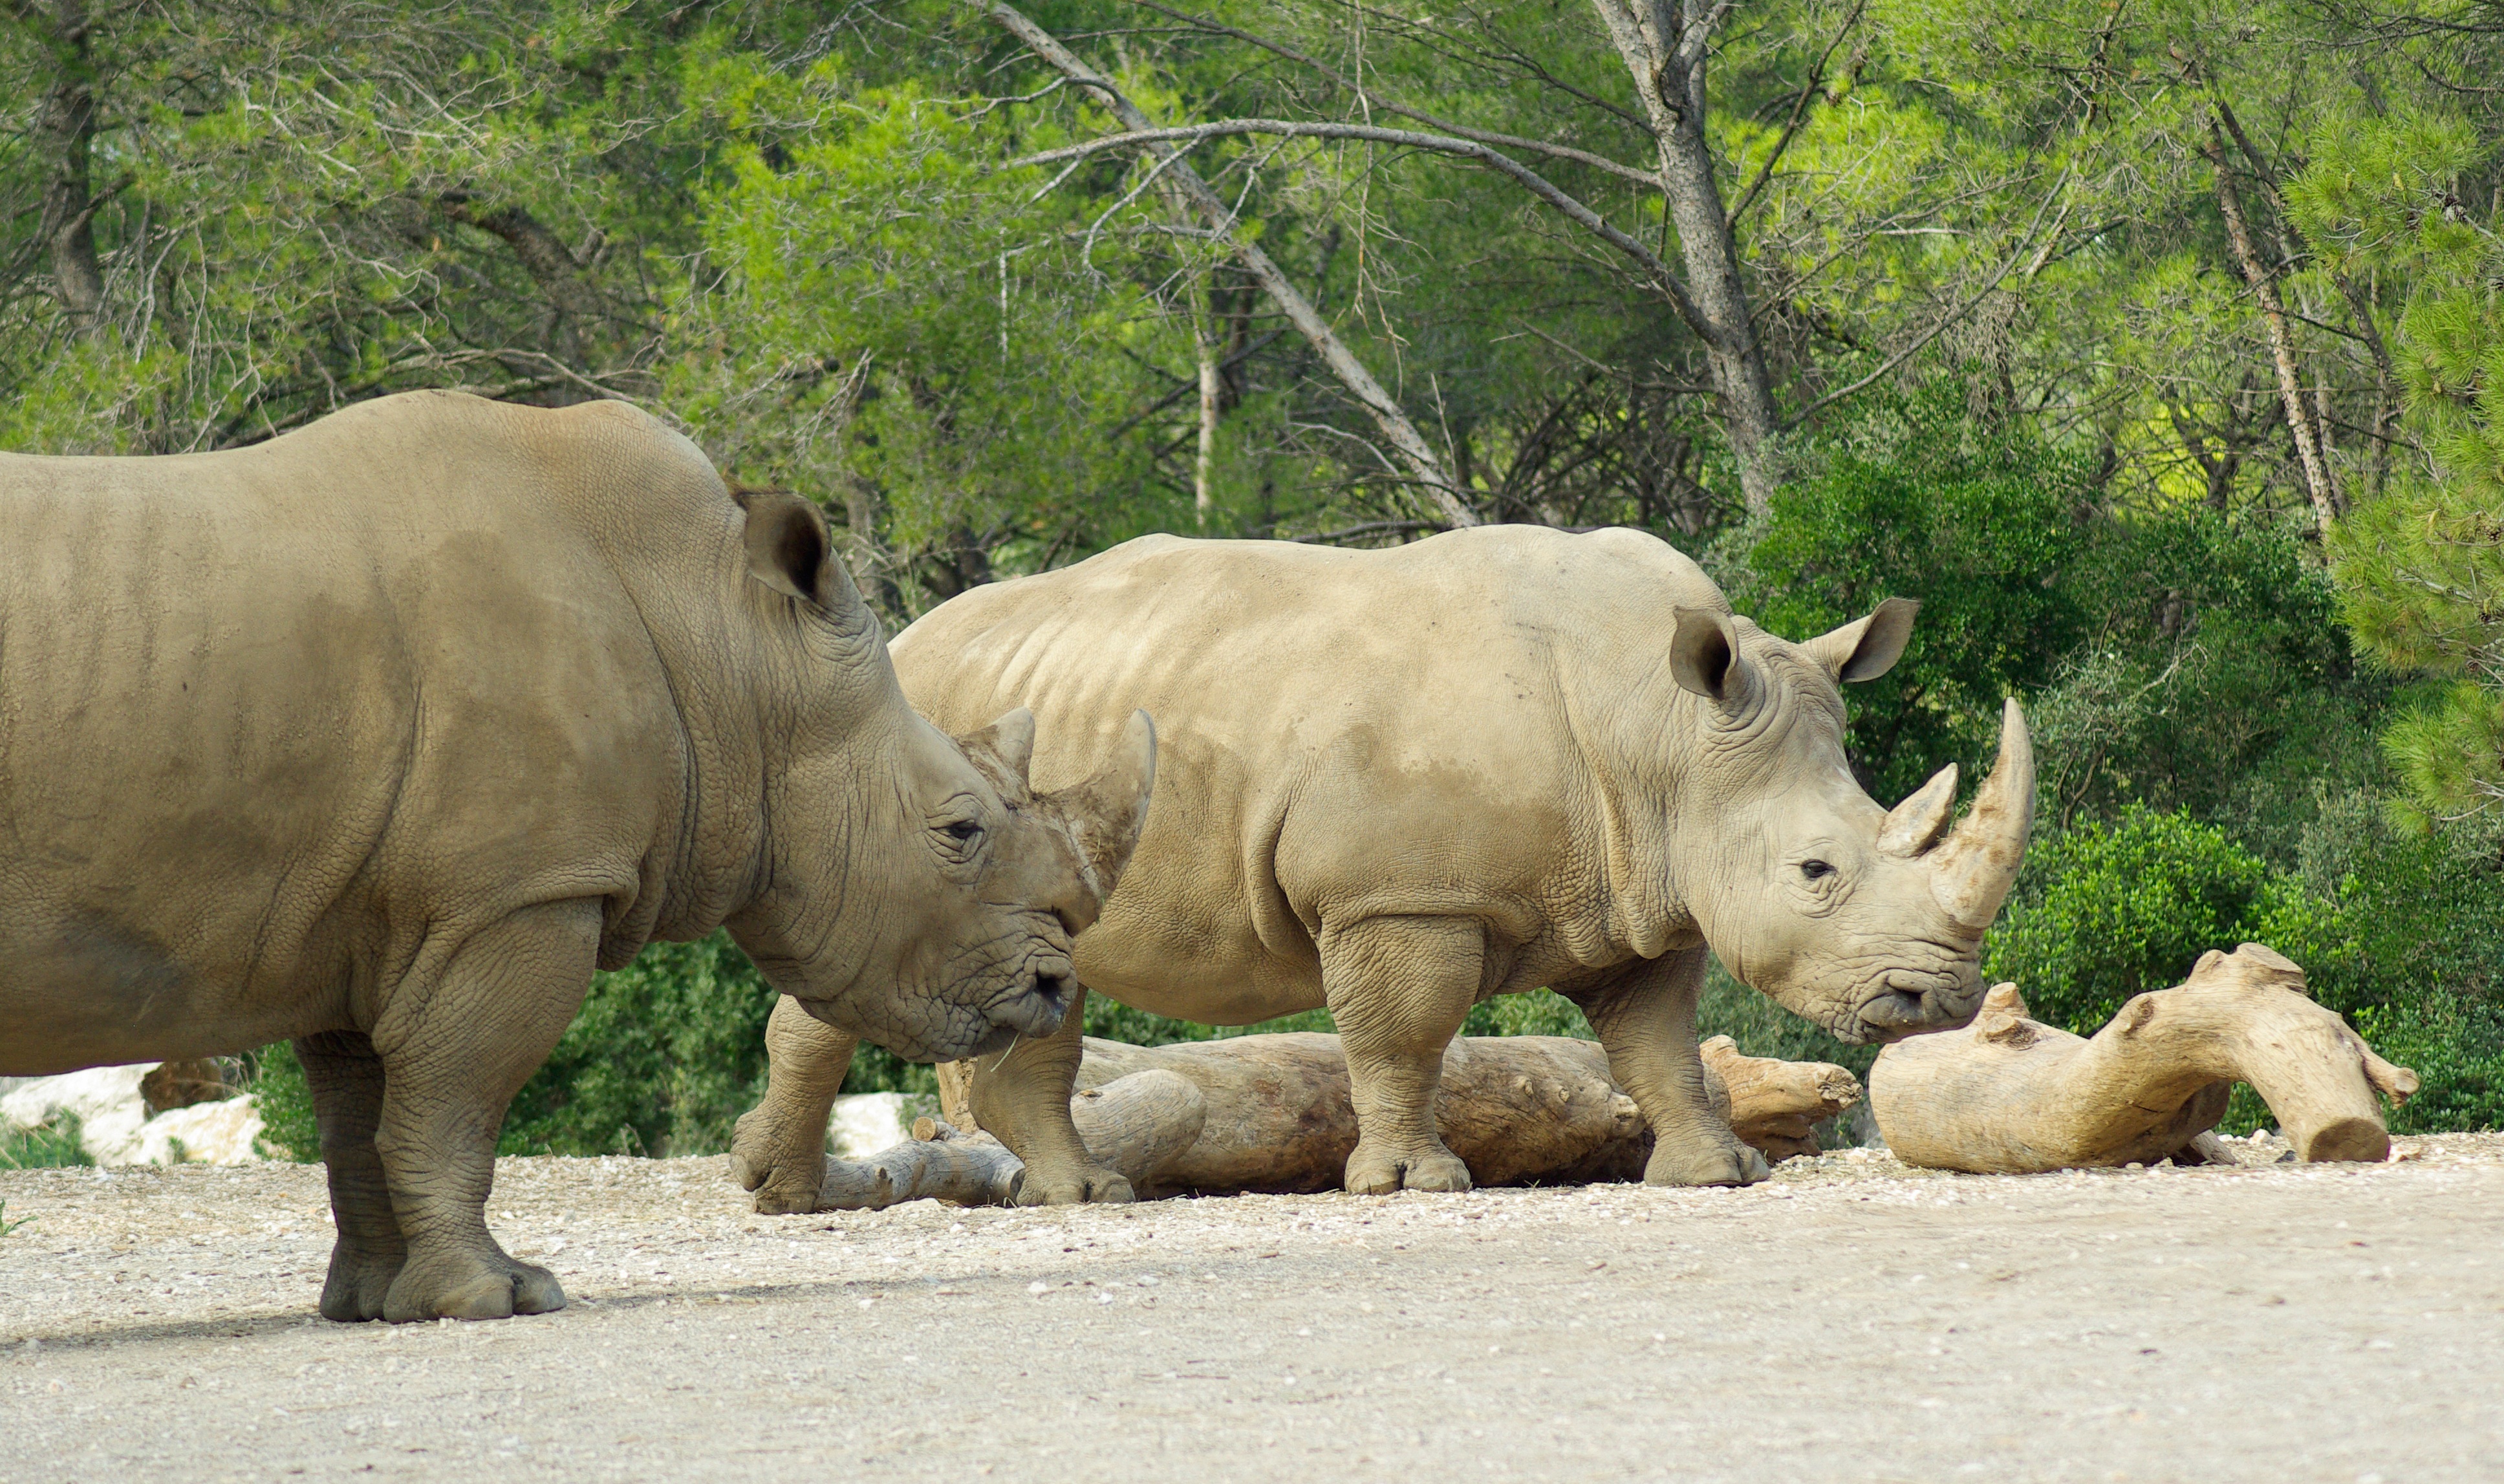
adventure, recreation, wildlife, zoo, africa, mammal, fauna, rhinoceros, safari, defenses, outdoor recreation